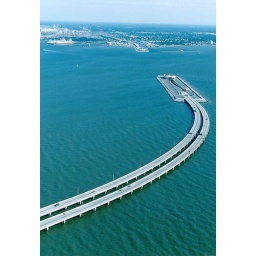
bridge under water